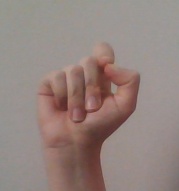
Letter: fa